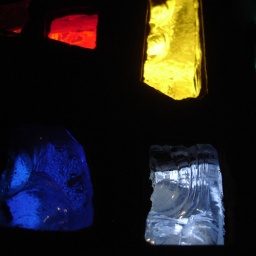
From a stained glass window at Grace Cathedral in SF.